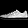
Label: Sneaker